Hercules beetle

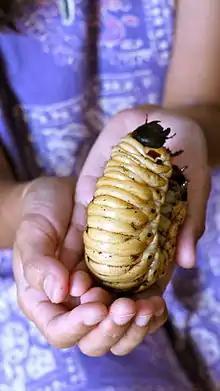
The Larva of "D. hercules" is amongst the largest in any insect.

Not much is known about the life cycle in the wild, but much evidence has been gained through observations of captive-bred populations. The mating season for adults typically occurs during the rainy season (July to December). Females have an average gestation period of 30 days from copulation to egg-laying, and may lay up to 100 eggs on the ground or on dead wood. The eggs have an incubation period of approximately 27.7 days before they hatch. Once hatched, the larval stage of the Hercules beetle may last up to two years in duration, where it will go through 3 metamorphosis stages, also known as instars. The larvae have a yellow body with a black head. The larvae can grow up to in length and weigh more than 100 grams. In laboratory conditions at 25 ± 1°C, the first instar stage lasts an average of 50 days, the second stage an average of 56 days, and the third an average of 450 days. After the third instar stage, the pupal stage lasts about 32 days, where it will transition into an adult. Adult beetles can live for three to six months in captivity.